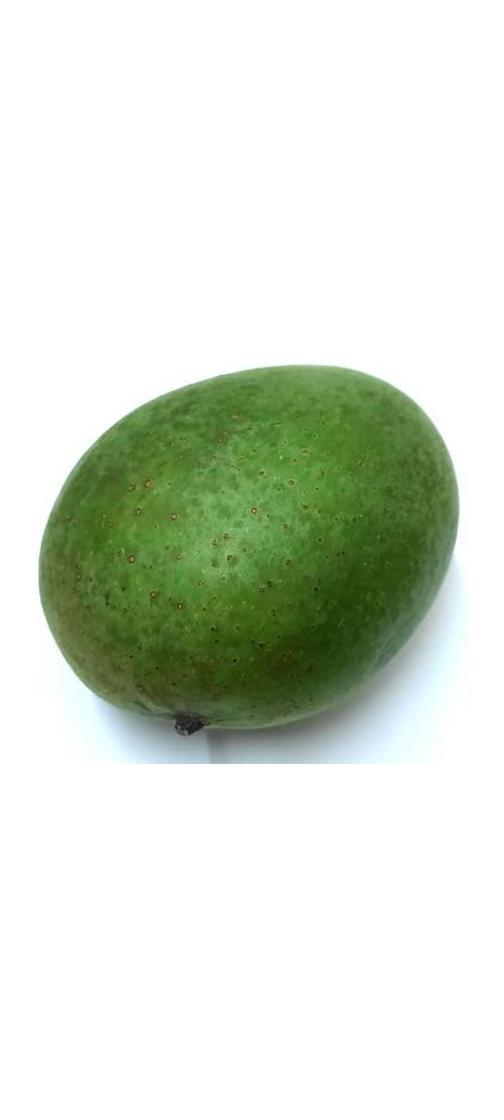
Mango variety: Ashshina Zhinuk